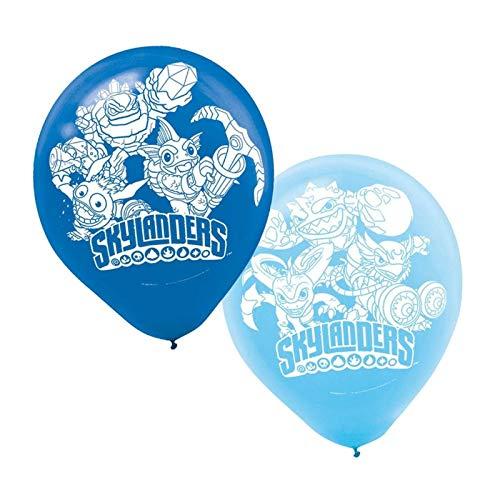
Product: Amscan Latex Balloons | Disney Minnie Mouse Happy Helpers Collection | Party Accessory
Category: Toys & Games | Party Supplies | Party Favors
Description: Brightly colored balloons, brightly colored print out of "Minnie" w/ various cute items.
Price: $5.17
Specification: ProductDimensions:6.5x4.7x0.3inches|ItemWeight:0.8ounces|ShippingWeight:0.8ounces(Viewshippingratesandpolicies)|ASIN:B079MDGFWM|Itemmodelnumber:110423|Manufacturerrecommendedage:0-10years